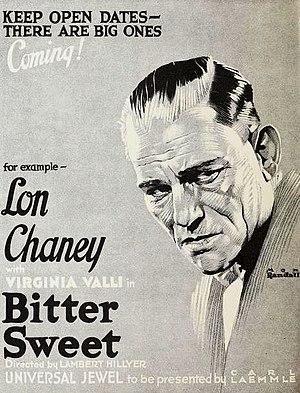
La Terre a tremblé est un film américain muet réalisé par Lambert Hillyer, sorti en 1923.